Alexandru Vlahuță

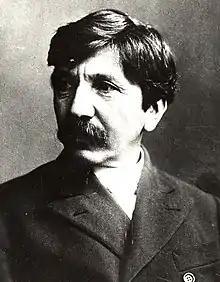

Alexandru Vlahuță (5 September 1858 – 19 November 1919) was a Romanian writer. His best known work is "România pitorească", an overview of Romania's landscape in the form of a travelogue. He was also the main editor of "Sămănătorul" magazine, alongside George Coșbuc.